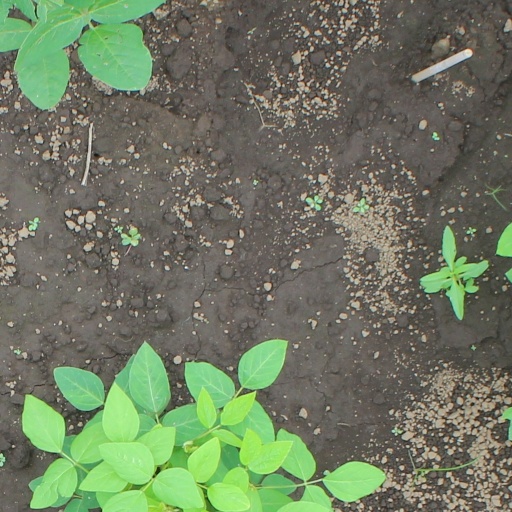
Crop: soybean